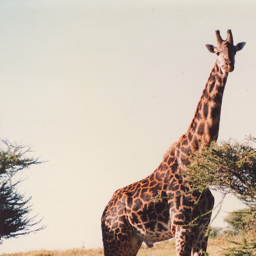
A solo shot of a giraffe standing and looking at the camera in the outdoors.
A giraffe in the field in its natural habitat.
Giraffe stands tall above brush in open range land.
The Giraffes skin is made like a patchwork quilt.
The adult giraffe stands near trees on a clear day.